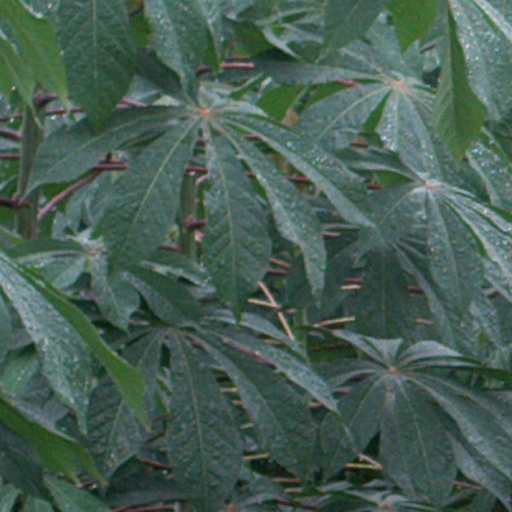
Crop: cassava